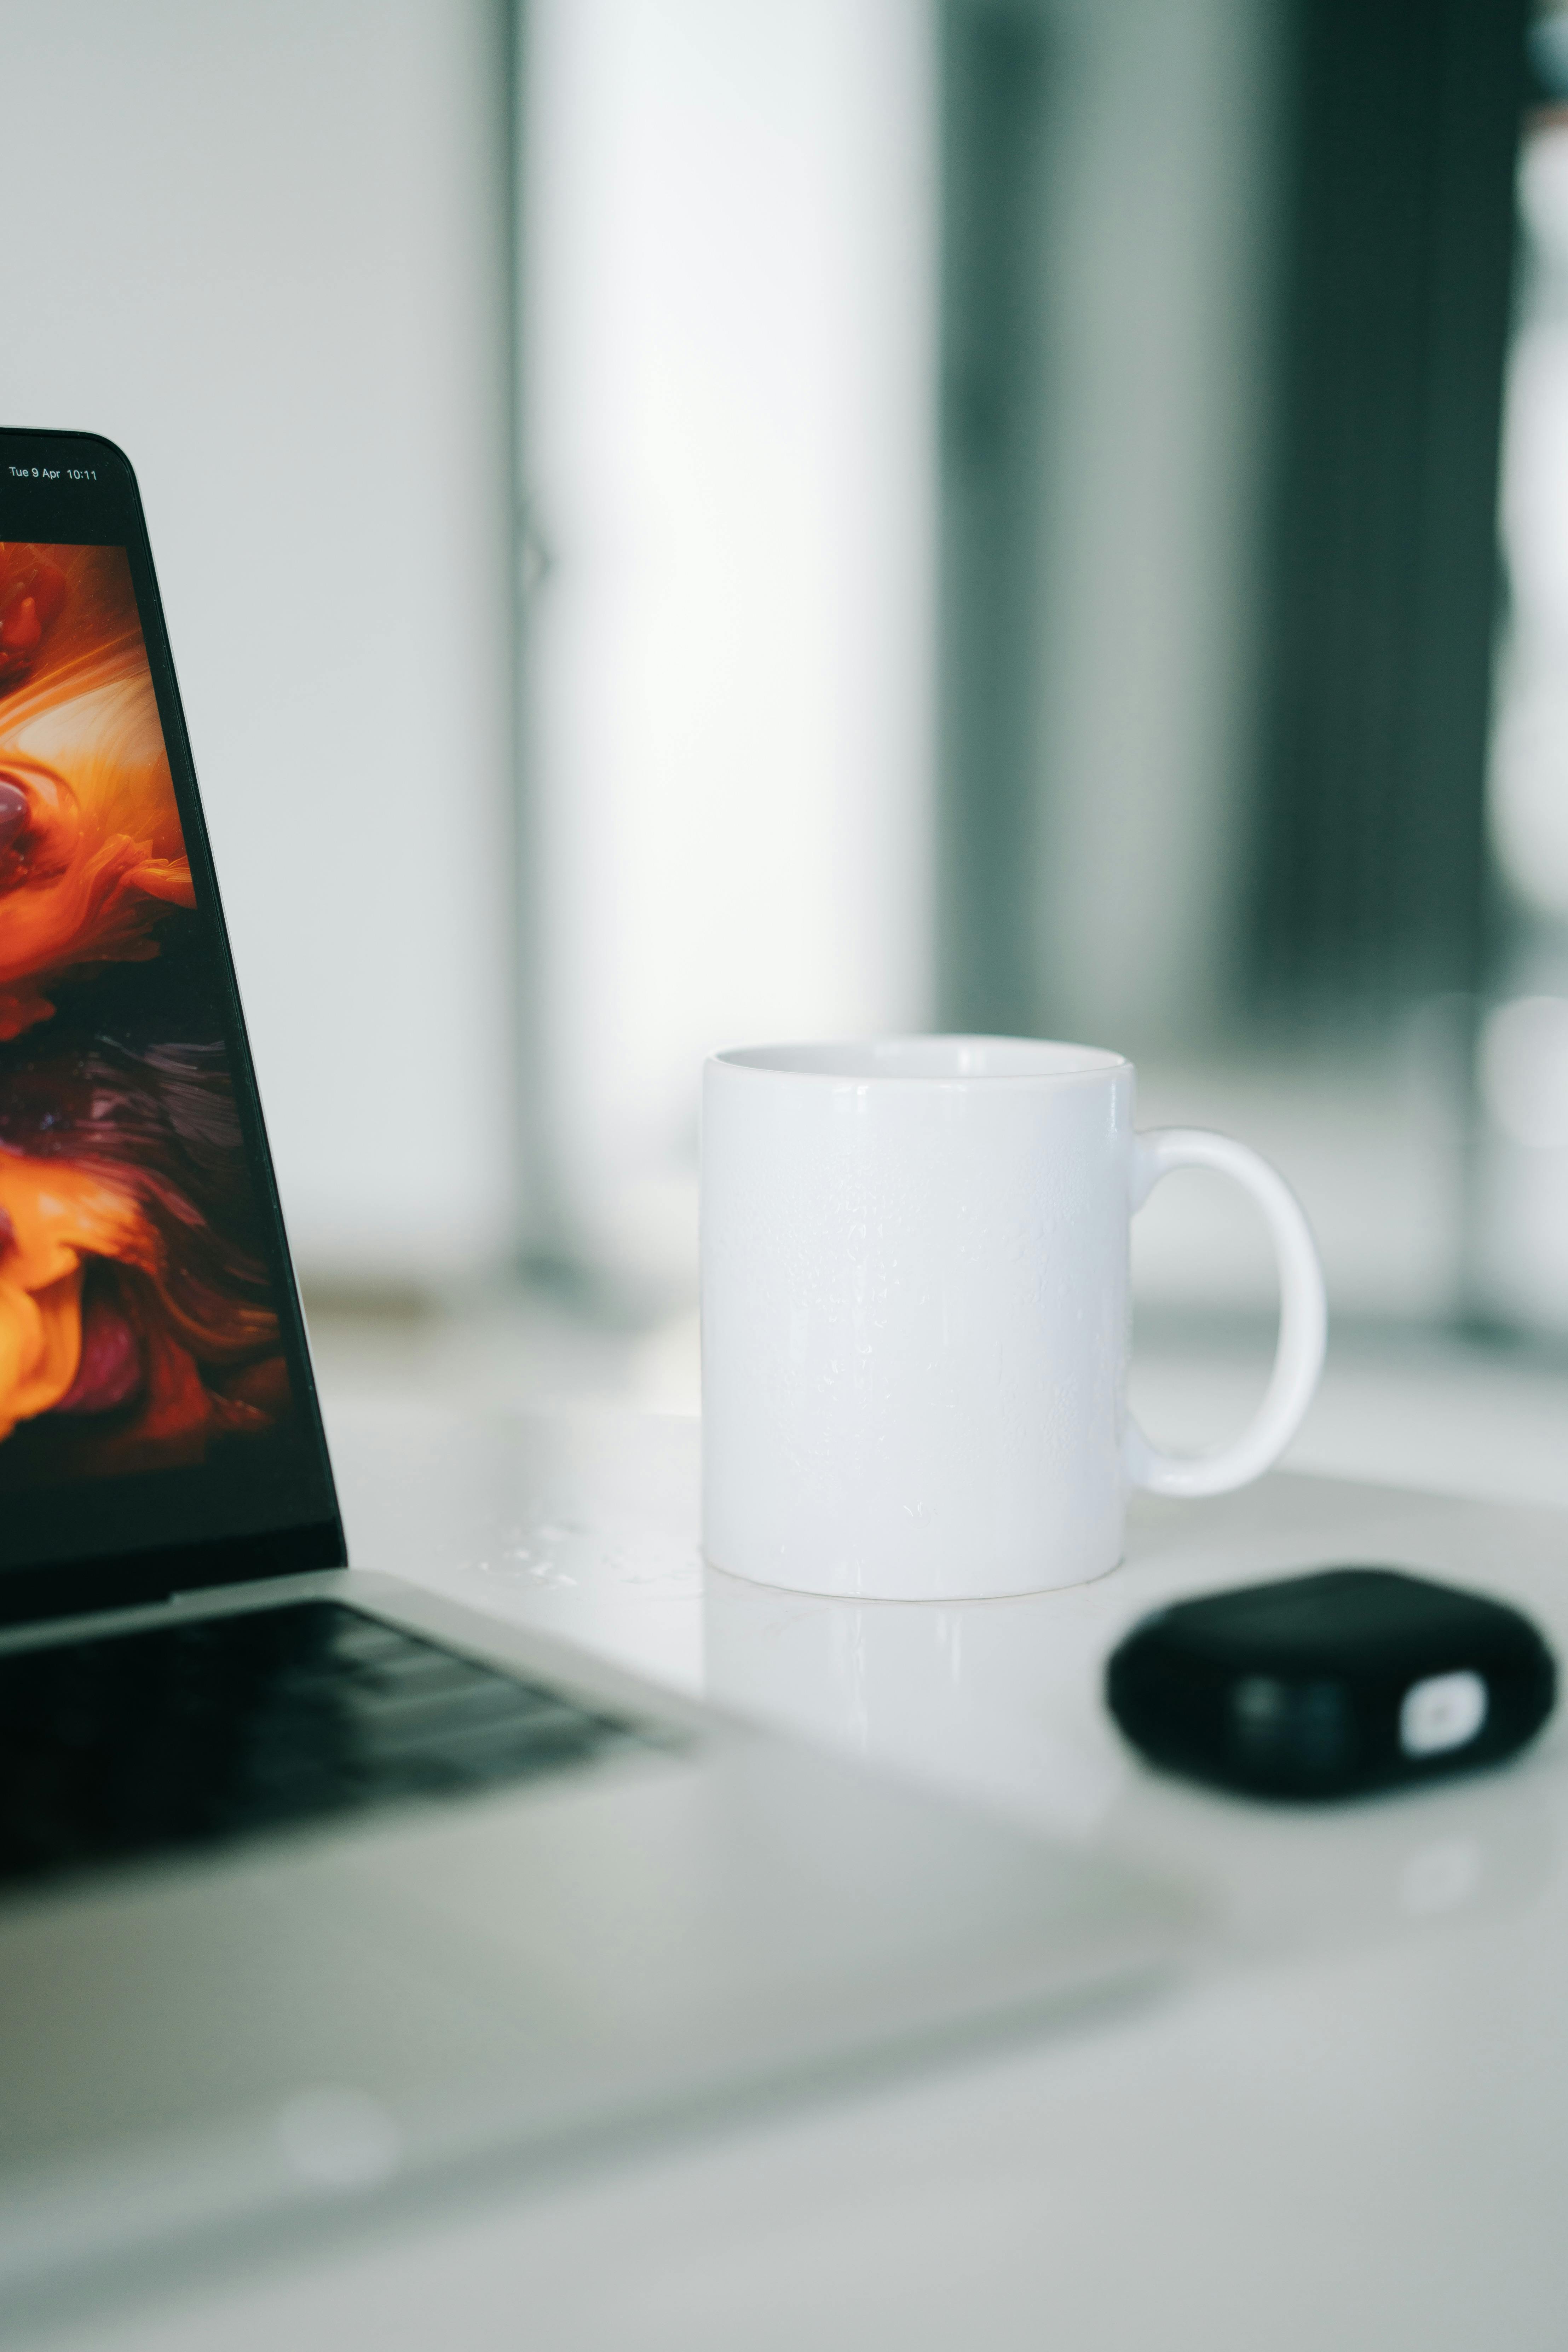
digital, computer, personal computer, laptop, tableware, drinkware, netbook, dishware, table, cup, lighting, serveware, gadget, output device, Material property, communication device, audio equipment, technology, portable communications device, electronic device, flat panel display, desk, display device, rectangle, multimedia, circle, design, teacup, coffee cup, font, monochrome photography, still life photography, porcelain, mug, computer keyboard, room, mobile device, input device, monochrome, computer hardware, brand, glass, still life, office equipment, electronics, fashion accessory, Transparent material, darkness